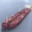
Label: ship